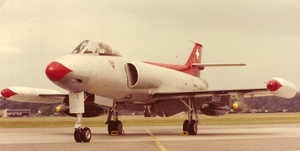
Le FFA P-16 est un avion à réaction militaire suisse des années 1950 développé par l'entreprise Flug- und Fahrzeugwerke Altenrhein. Cinq exemplaires ont été construits, mais il n'est jamais entré en service.